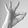
ASL letter: F